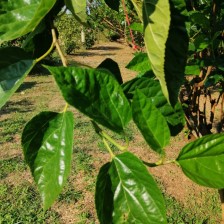
Variety: BlackOodTurkey